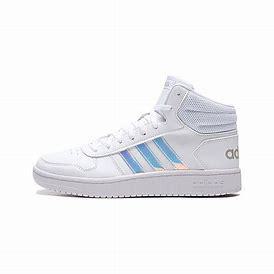
Brand: adidas
Model: neo Adidas NEO Hoops 2 Mid